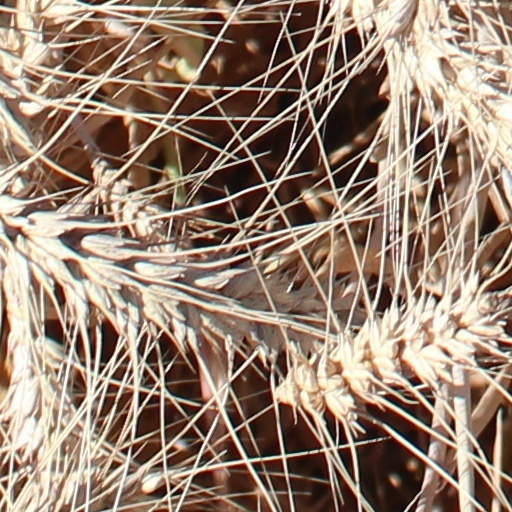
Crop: wheat